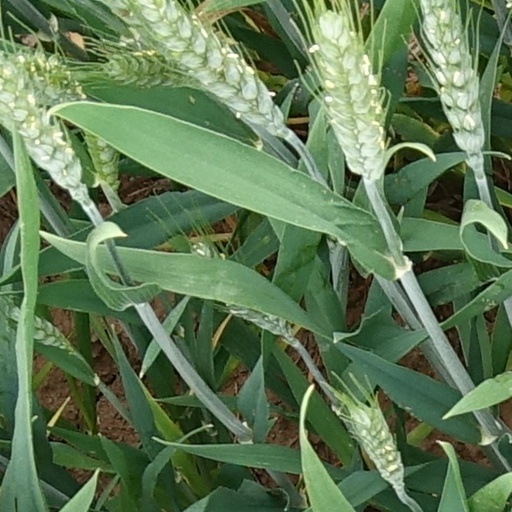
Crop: wheat